1990 Hyderabad riots

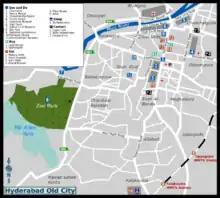
Old City Hyderabad

Hyderabad has a long history of Hindu-Muslim violence, with the previous major riot taking place in 1984. The roots of the 1990 riots lay in the Ayodhya dispute, which is centered on Uttar Pradesh, a different state. Hindu activists have long alleged that the Babri mosque in Ayodhya was constructed after Muslims demolished a temple at the site. In November 1990, when a crowd of Hindu activists tried to demolish the mosque, the police fired on them, resulting in several deaths. Since then, the tension between Hyderabadi Hindus and Muslims had been rising.